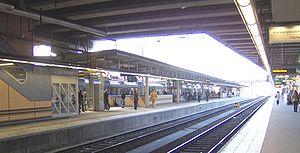
La gare centrale de Stockholm.